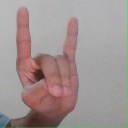
अक्षर: श